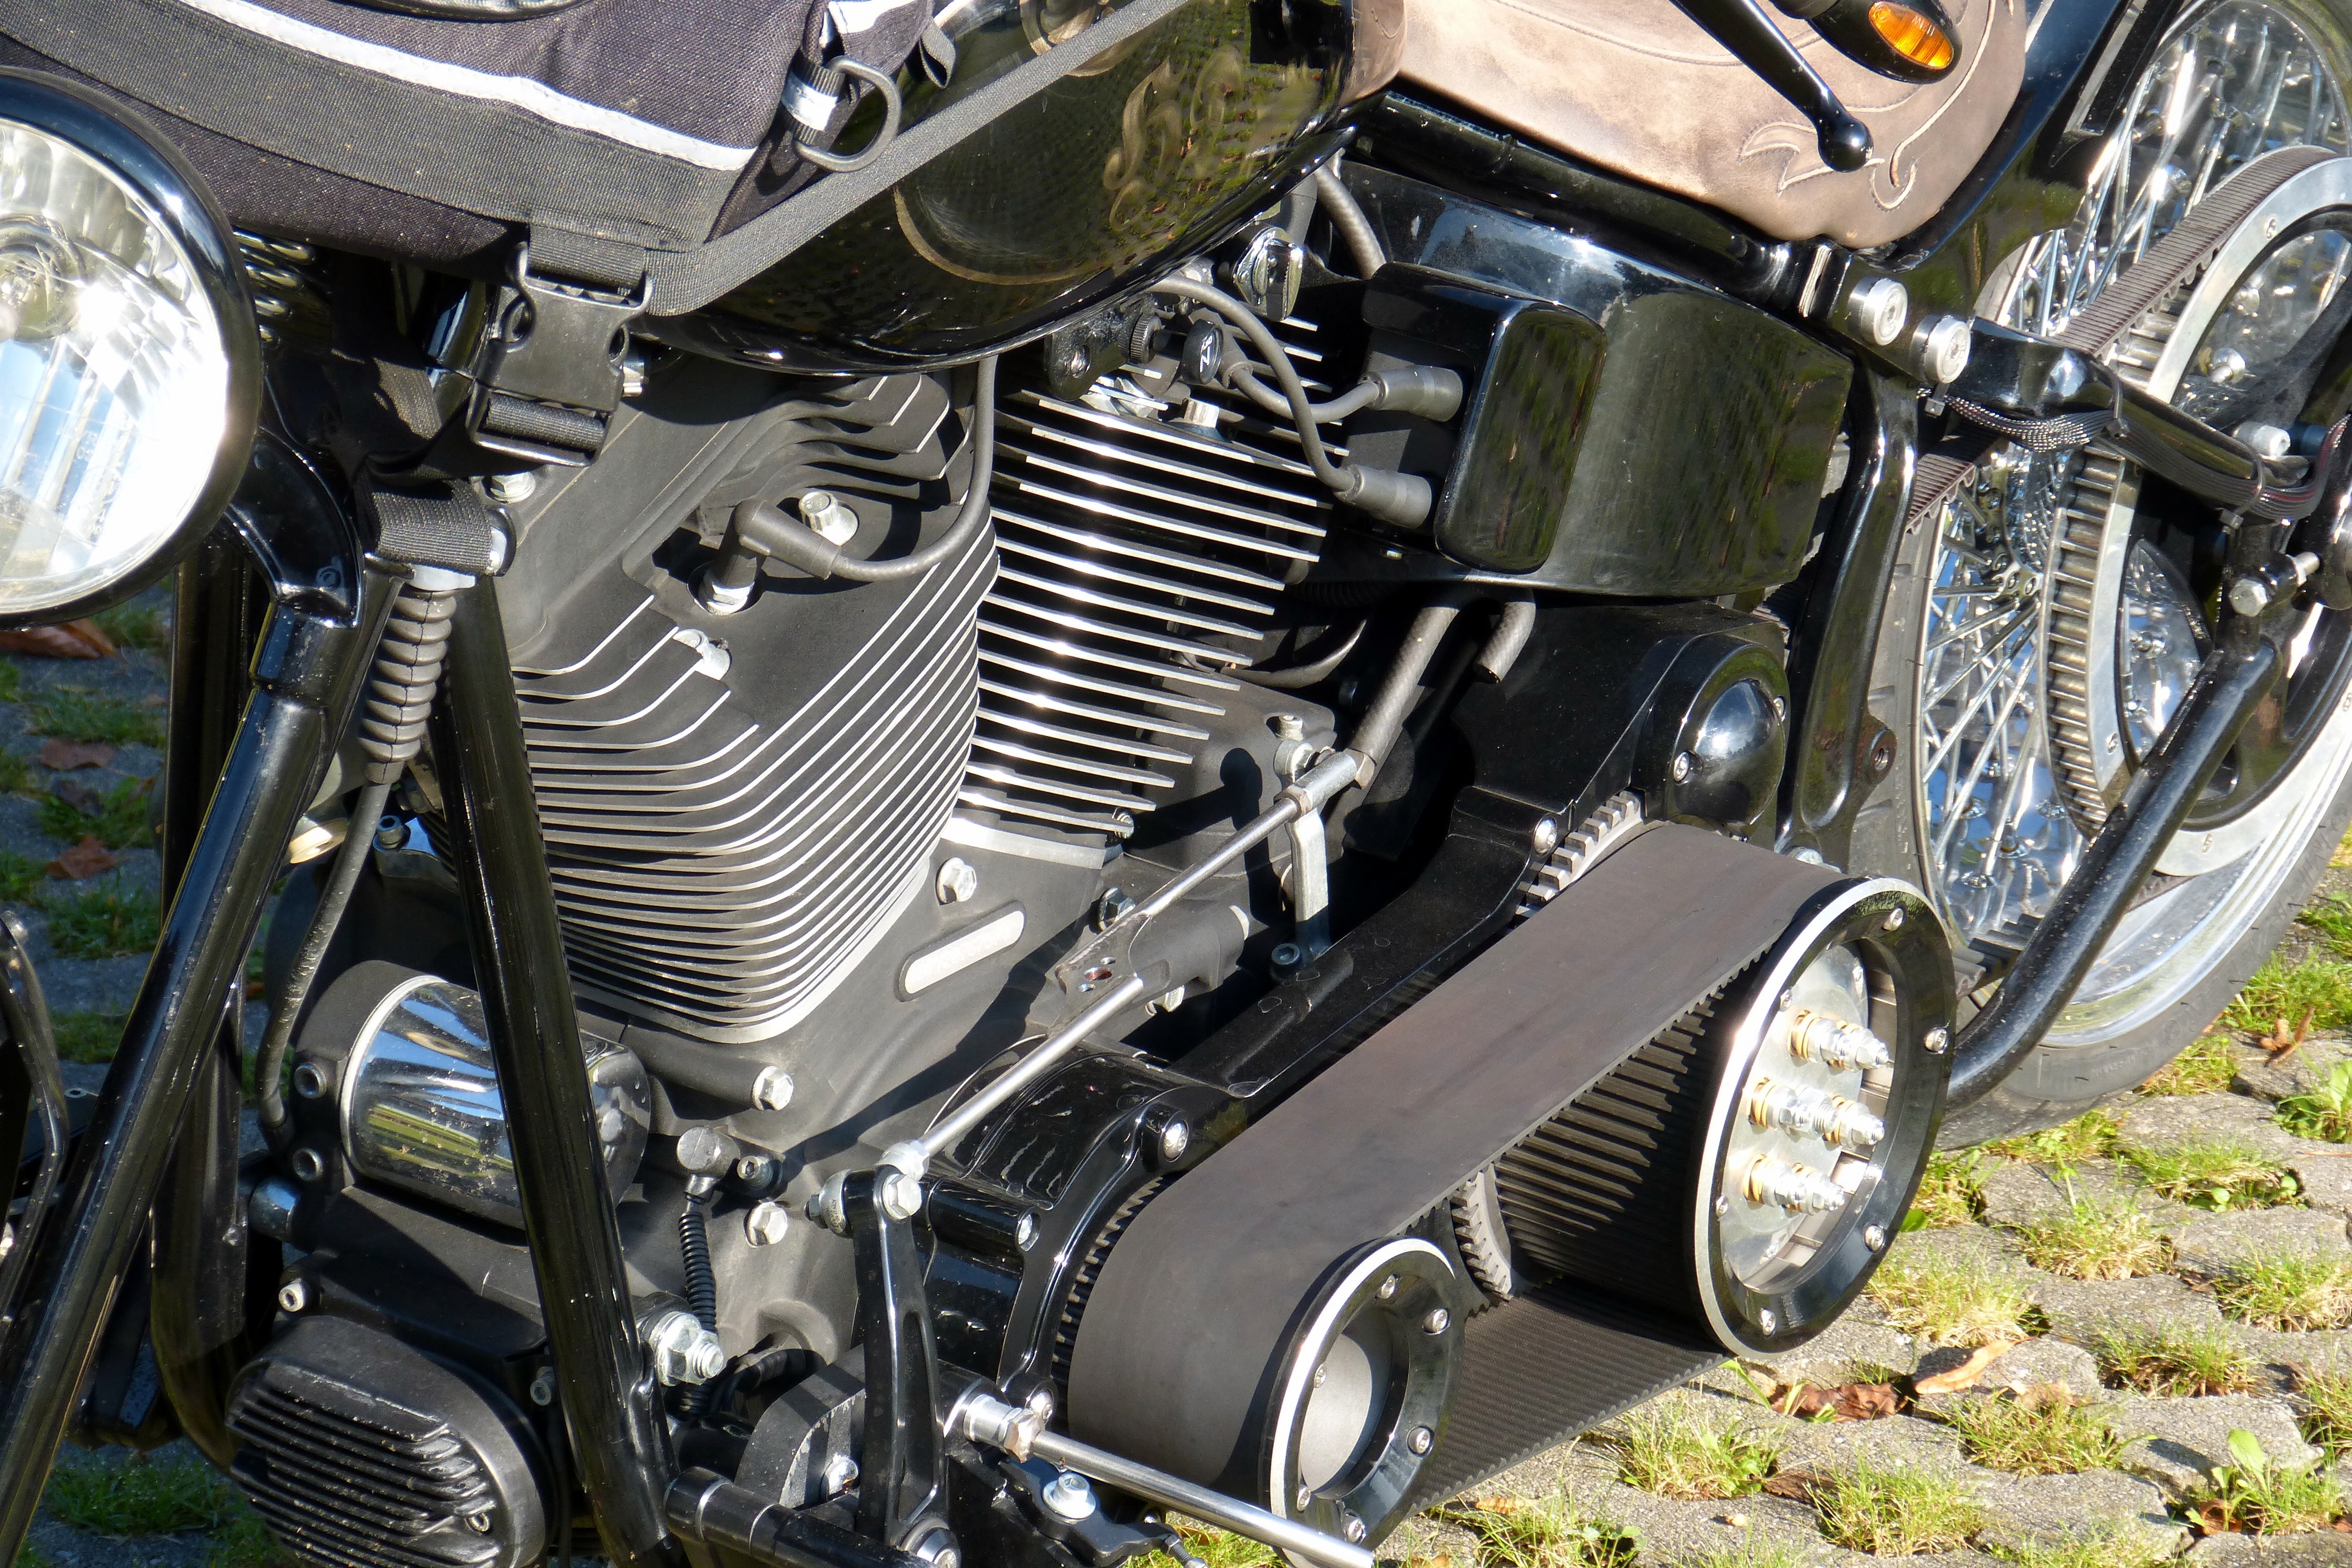
car, wheel, vehicle, motorcycle, black, motor vehicle, engine, motor, chopper, harley davidson, cult, two wheeled vehicle, cruiser, motorcycling, land vehicle, automobile make, automotive engine part, fan belt